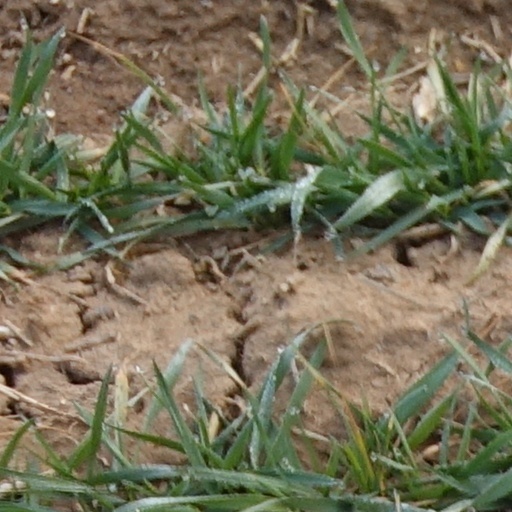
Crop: wheat